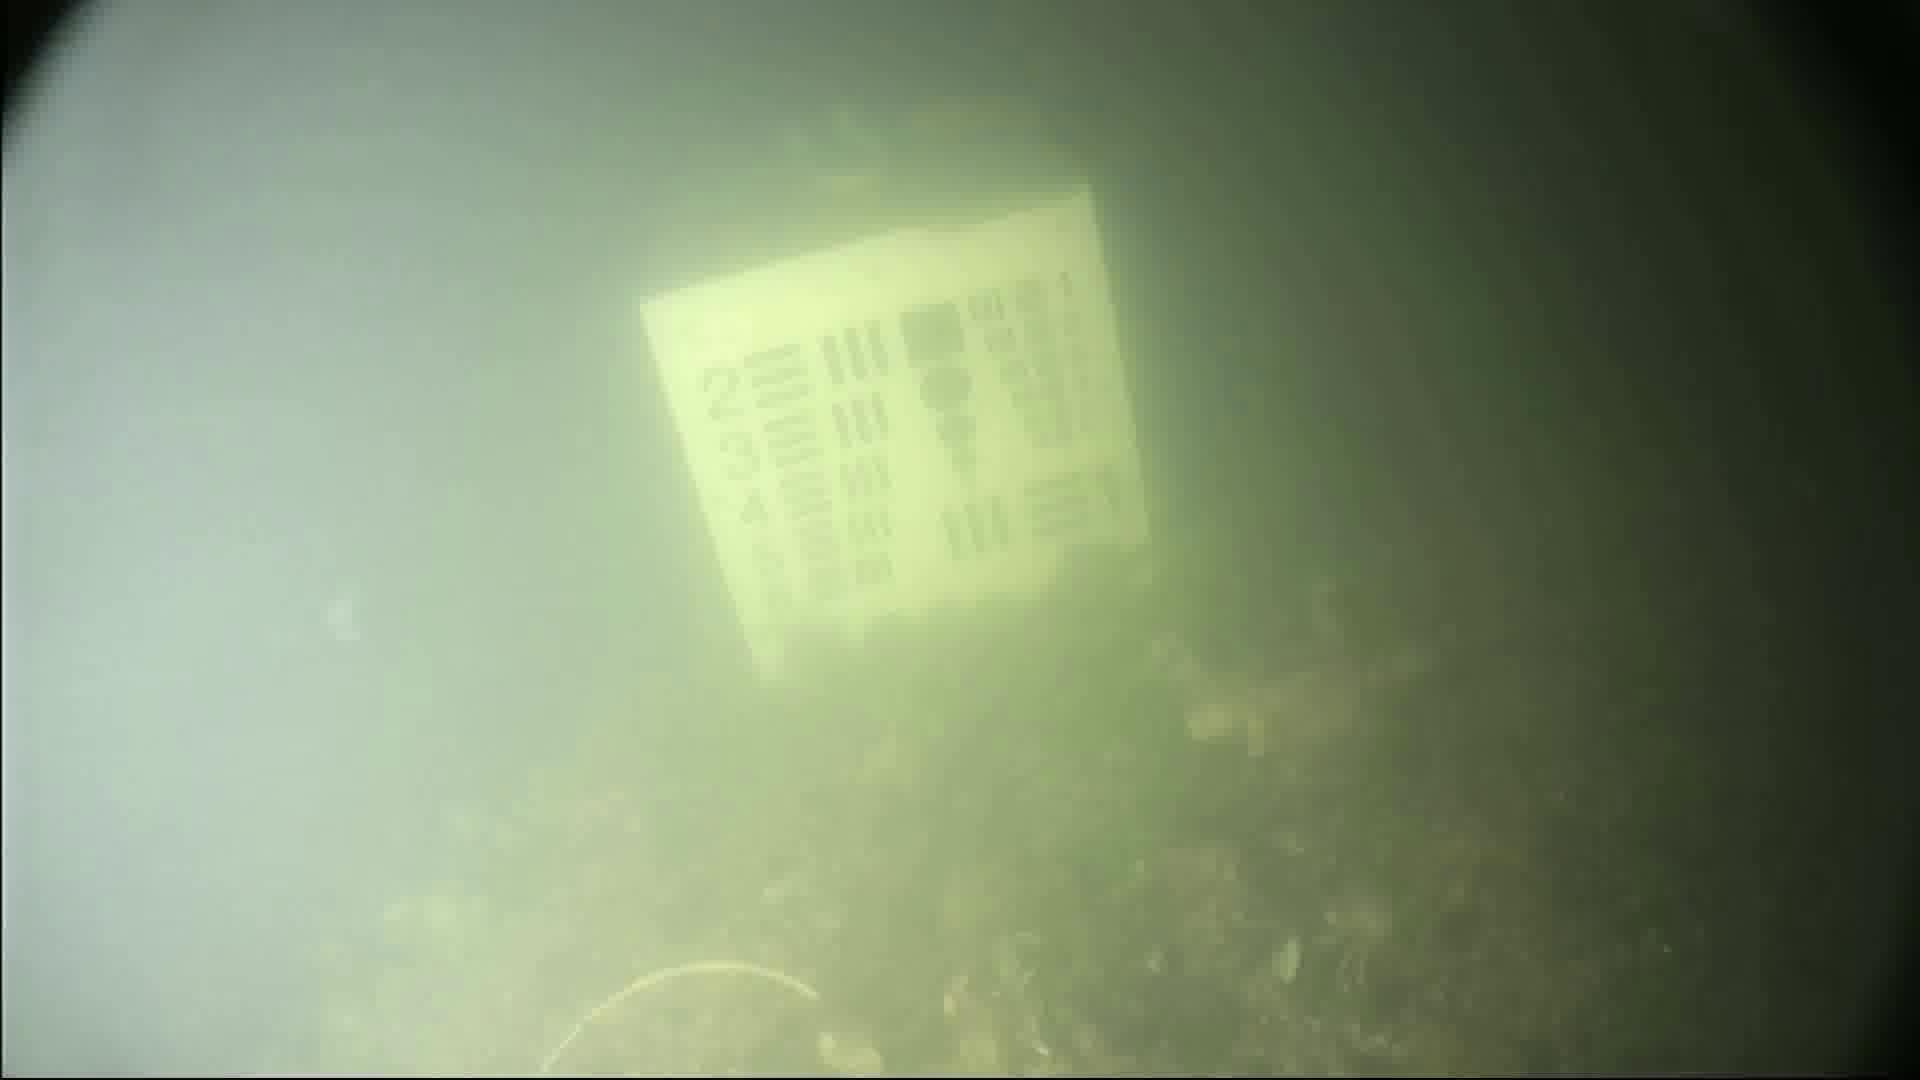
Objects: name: crab